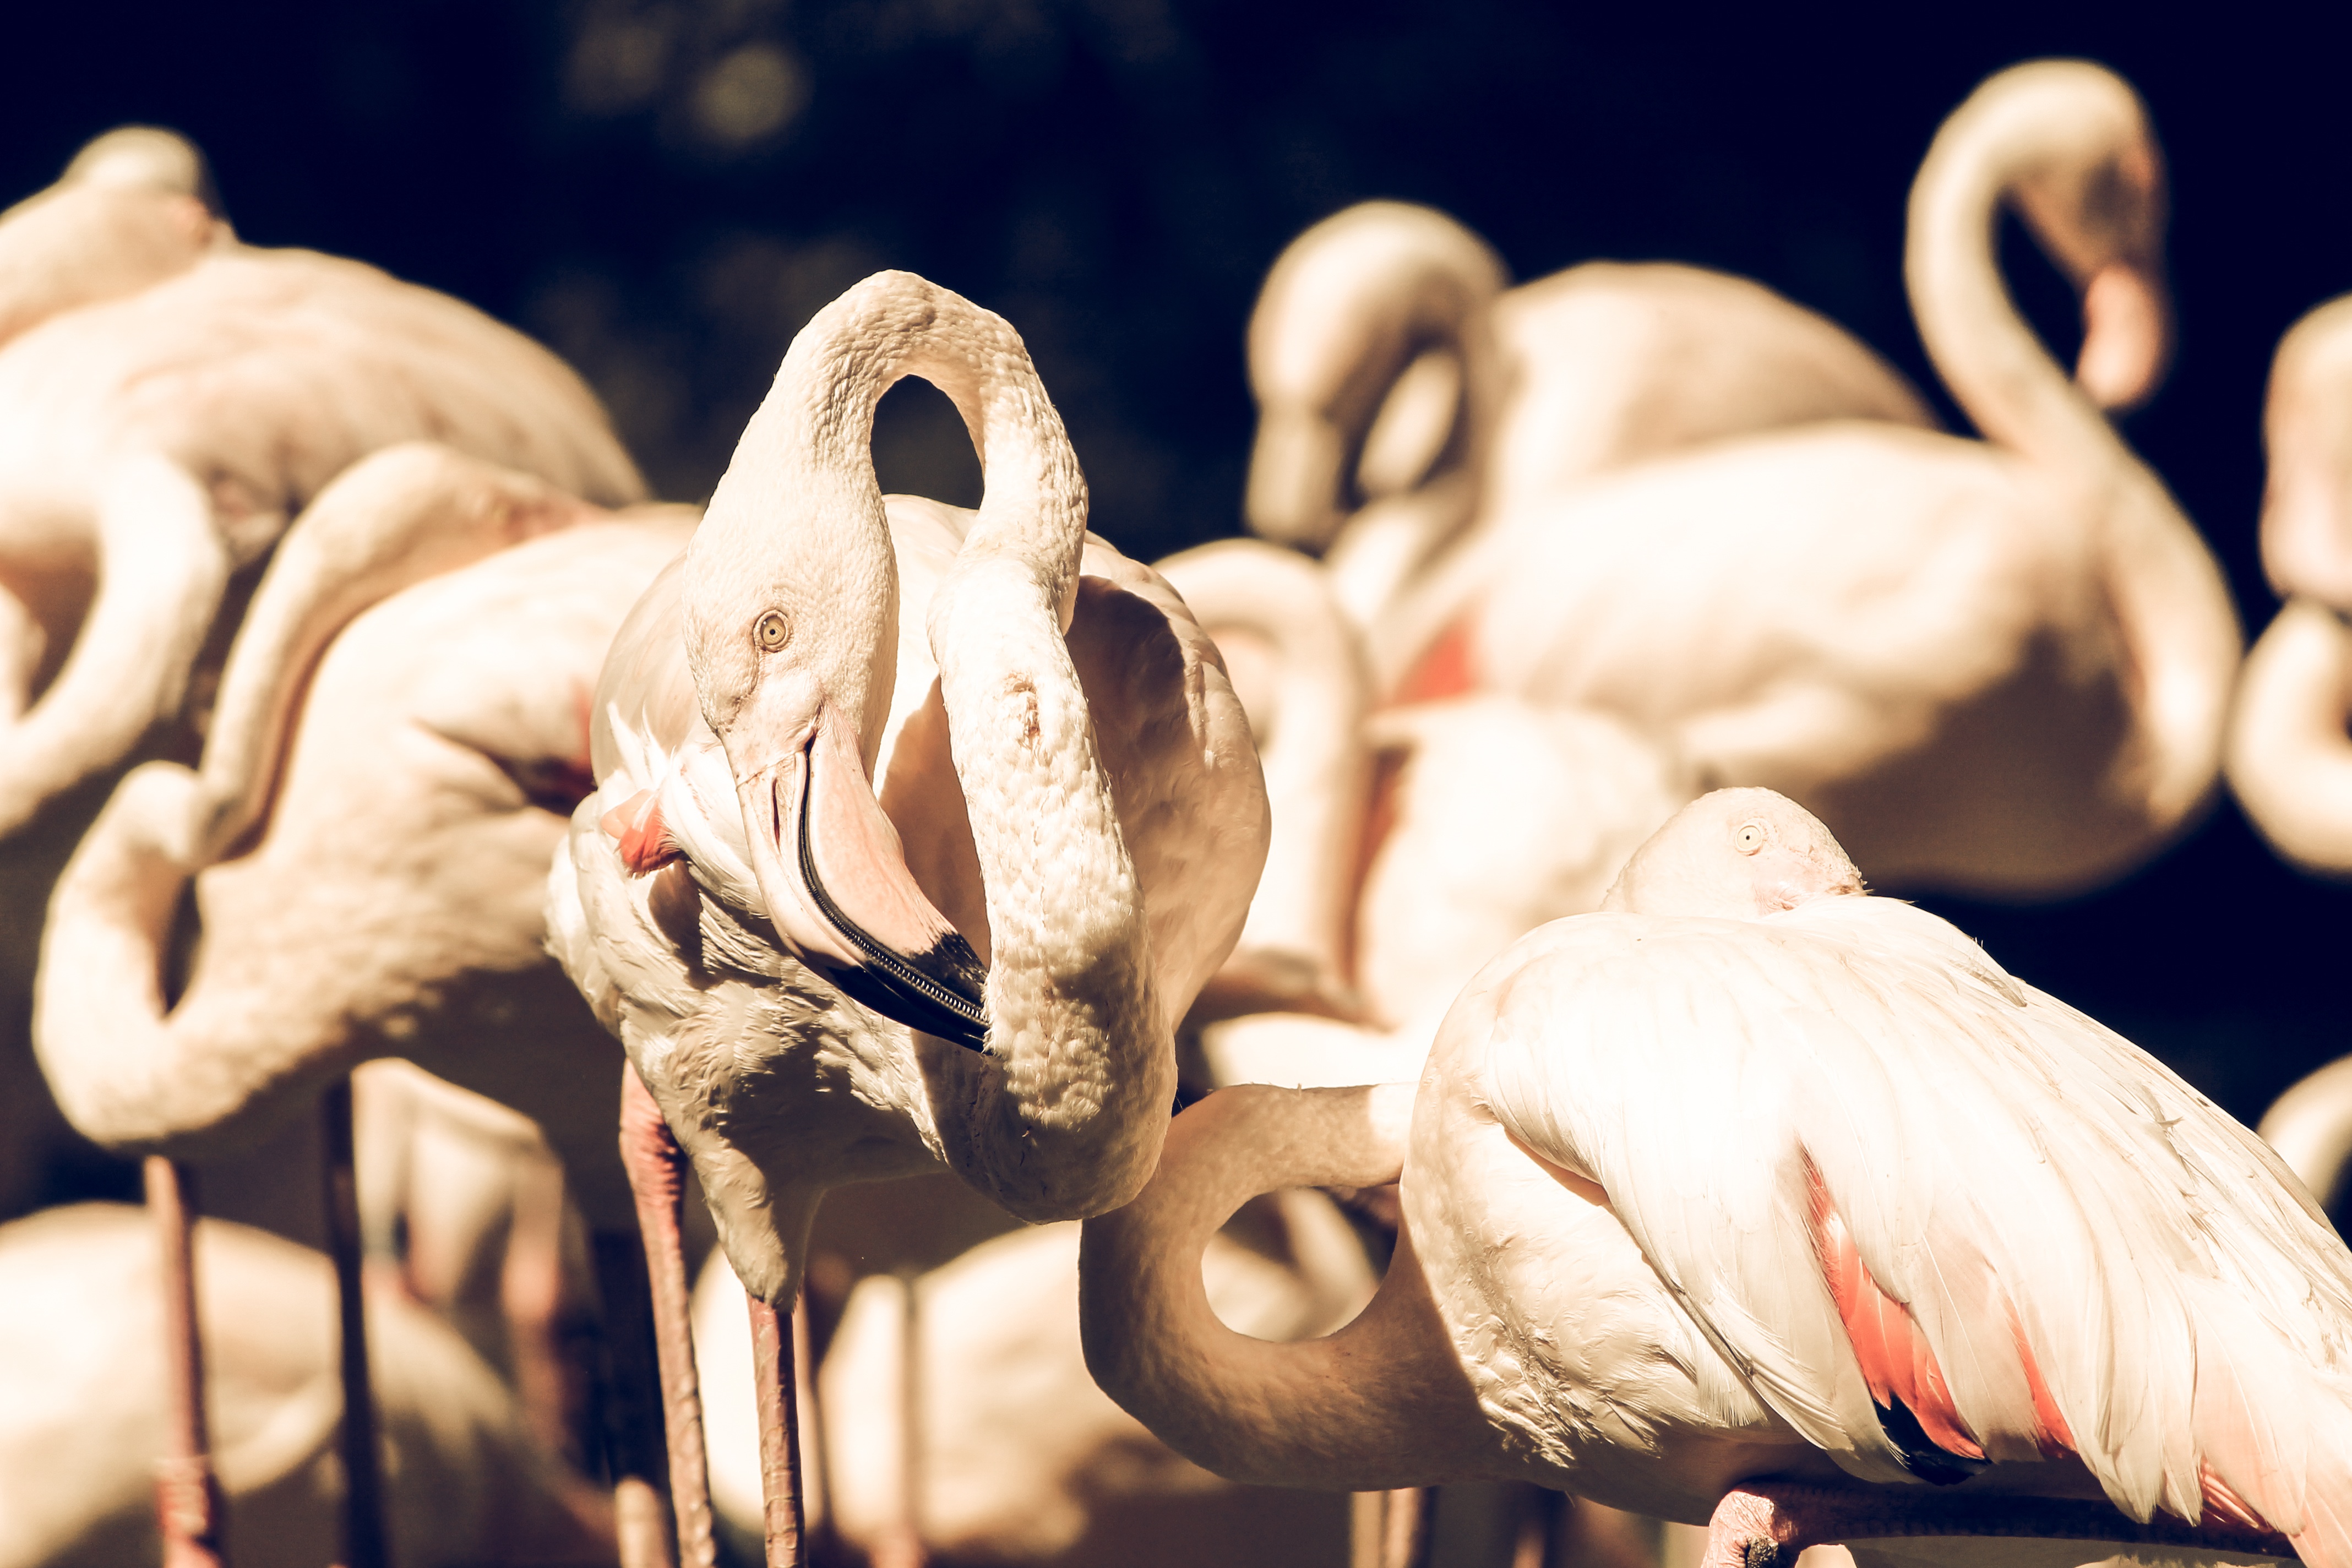
bird, leg, beak, pink, fauna, close up, flamingo, eye, vertebrate, water bird